Tavanasa

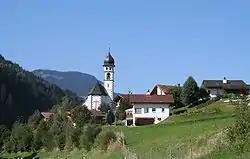
Tavanasa

Tavanasa lies in the municipality of Breil/Brigels, Graubünden, Switzerland. It has a station on the Disentis - Reichenau line of the Rhätische Bahn railway.